Cricket Club of India

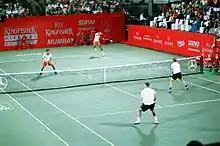
The Men's Doubles finals in 2007

In 2006 and 2007, the CCI tennis courts hosted the Kingfisher Airlines Tennis Open, an ATP Tour tournament, previously held in Shanghai from 1995 to 2004 and in Vietnam in 2005. Kingfisher Airlines were the official sponsors. The tournament was presented by the Government of Maharashtra, India. The tournament was played from 25 September 2006 to 2 October 2006.